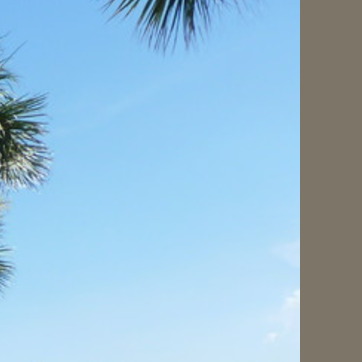
Material: sky